Embrach

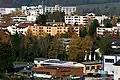
Residential area "Im Feld"

In 1799 up to 40,000 Austrians and French military man are in the valley of Embrach. The damage will be at 28 million CHF (converted to current conditions) is estimated. The founding of Canton of Zurich in 1803 by Napoleon (Mediation Constitution). 1809 Oberembrach achieved independence. in the consequence Embrach was called Unterembrach until 1931. The first cantonal referendum on 10 March 1831 takes place. The liberal constitution based on the "Memorials von Uster" was debatable and adopted. As a result, a huge political and economic grow was achieved. Modern roads (1838–1964) and railroads (1874–1876) are built, communication services are launched (1850), school houses are constructed and health services are established. The administrative centre for the area at the Amtshaus Embrach was moved in 1831 to the Bülach district administration.